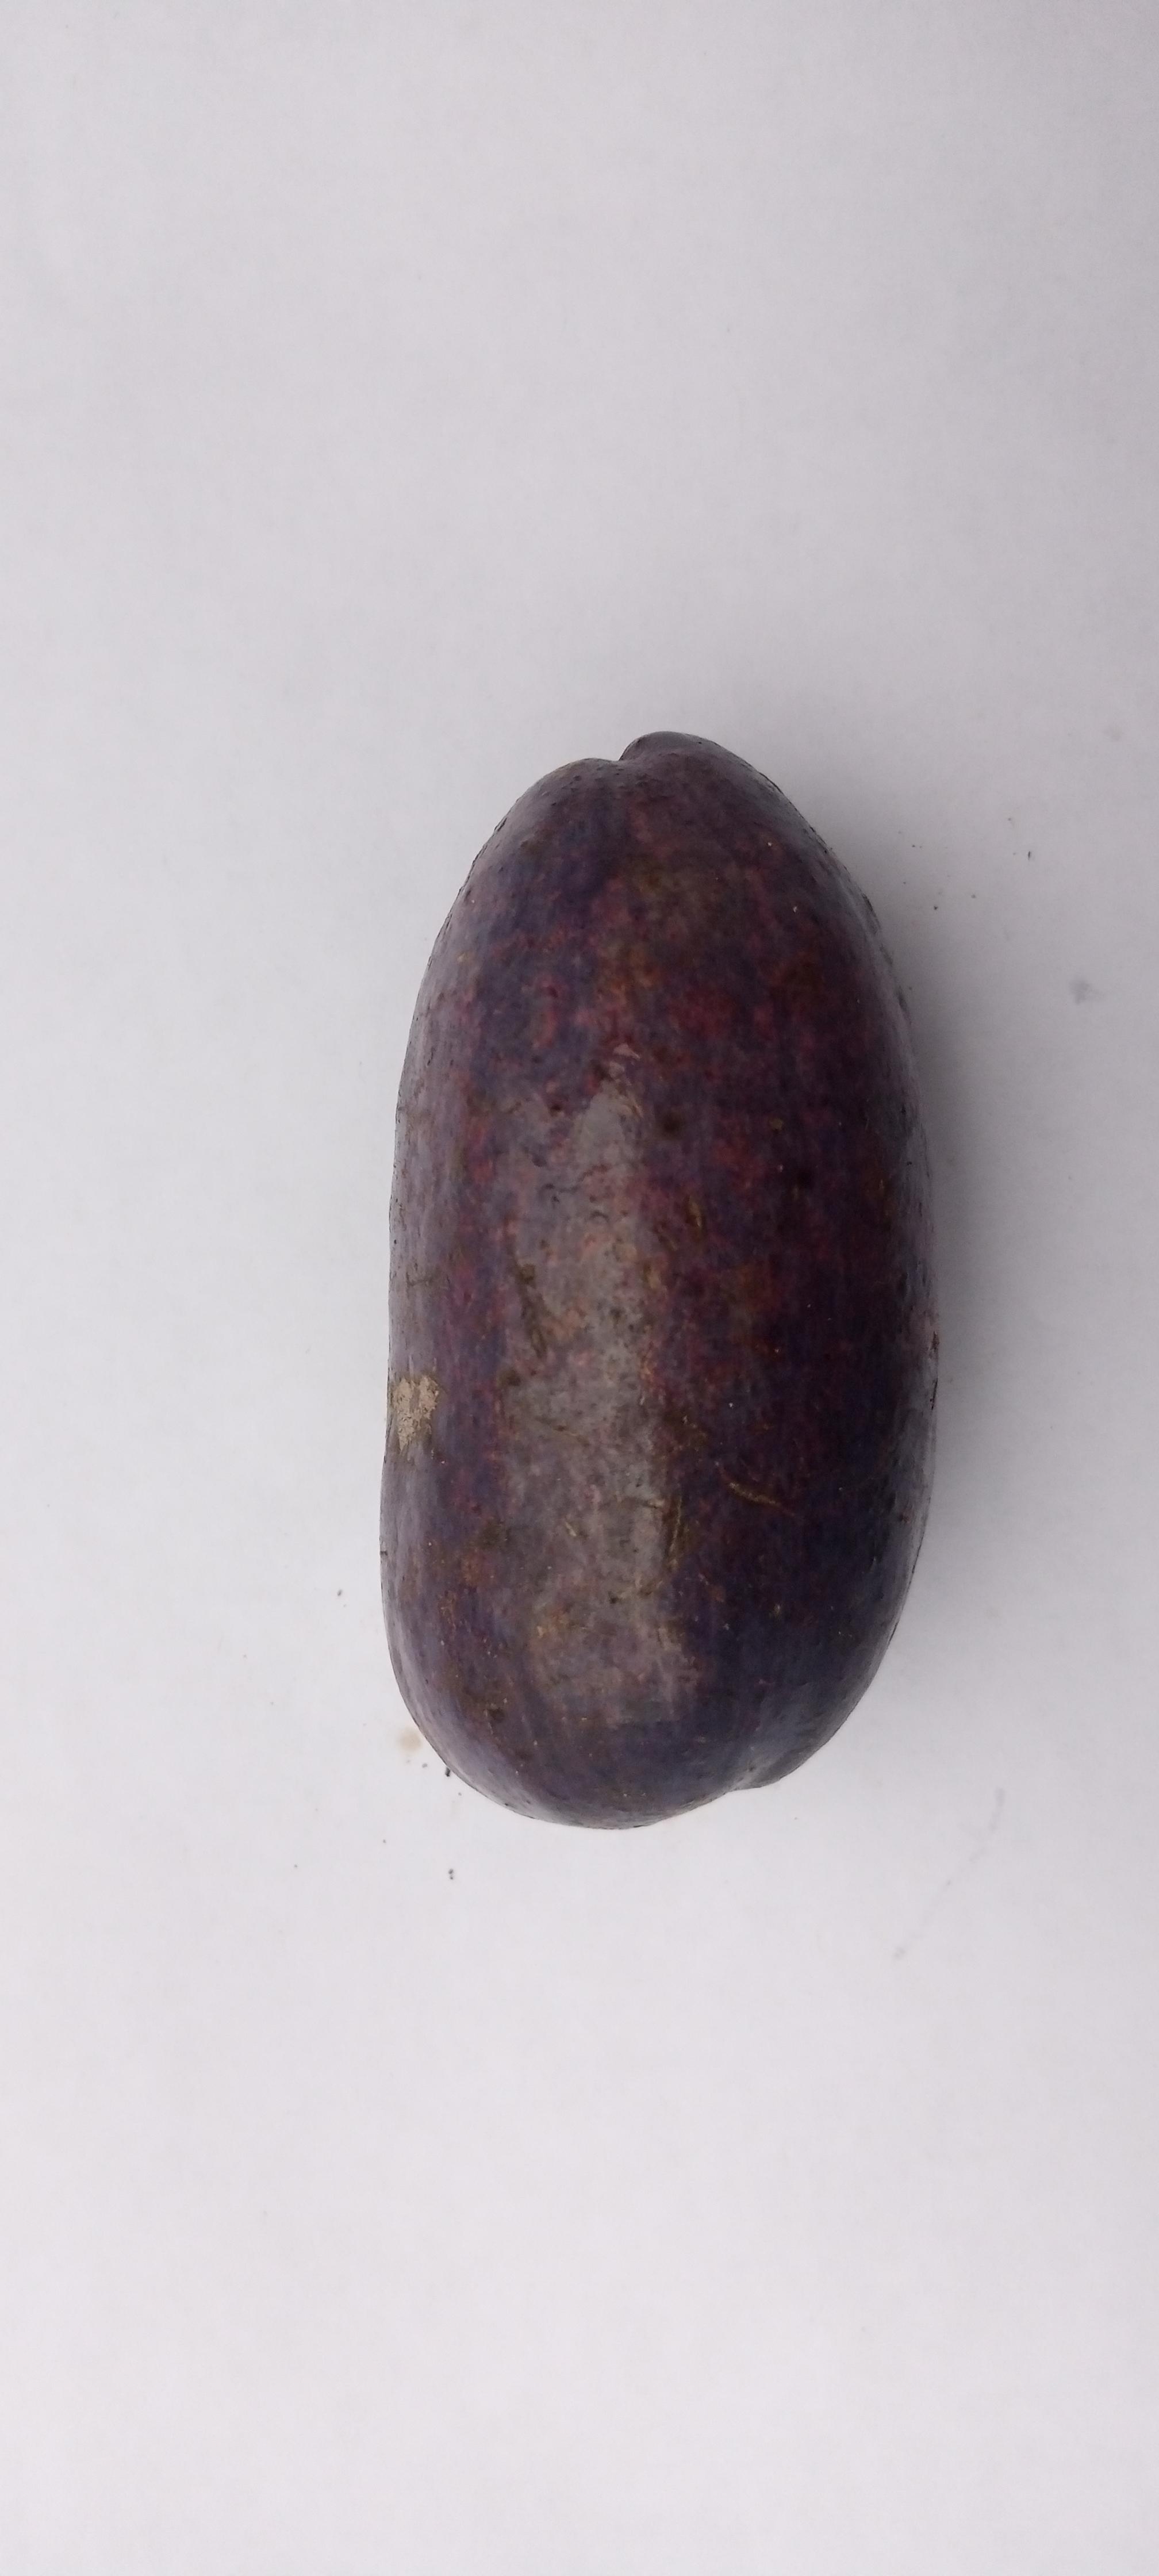
Plum grade: unaffected